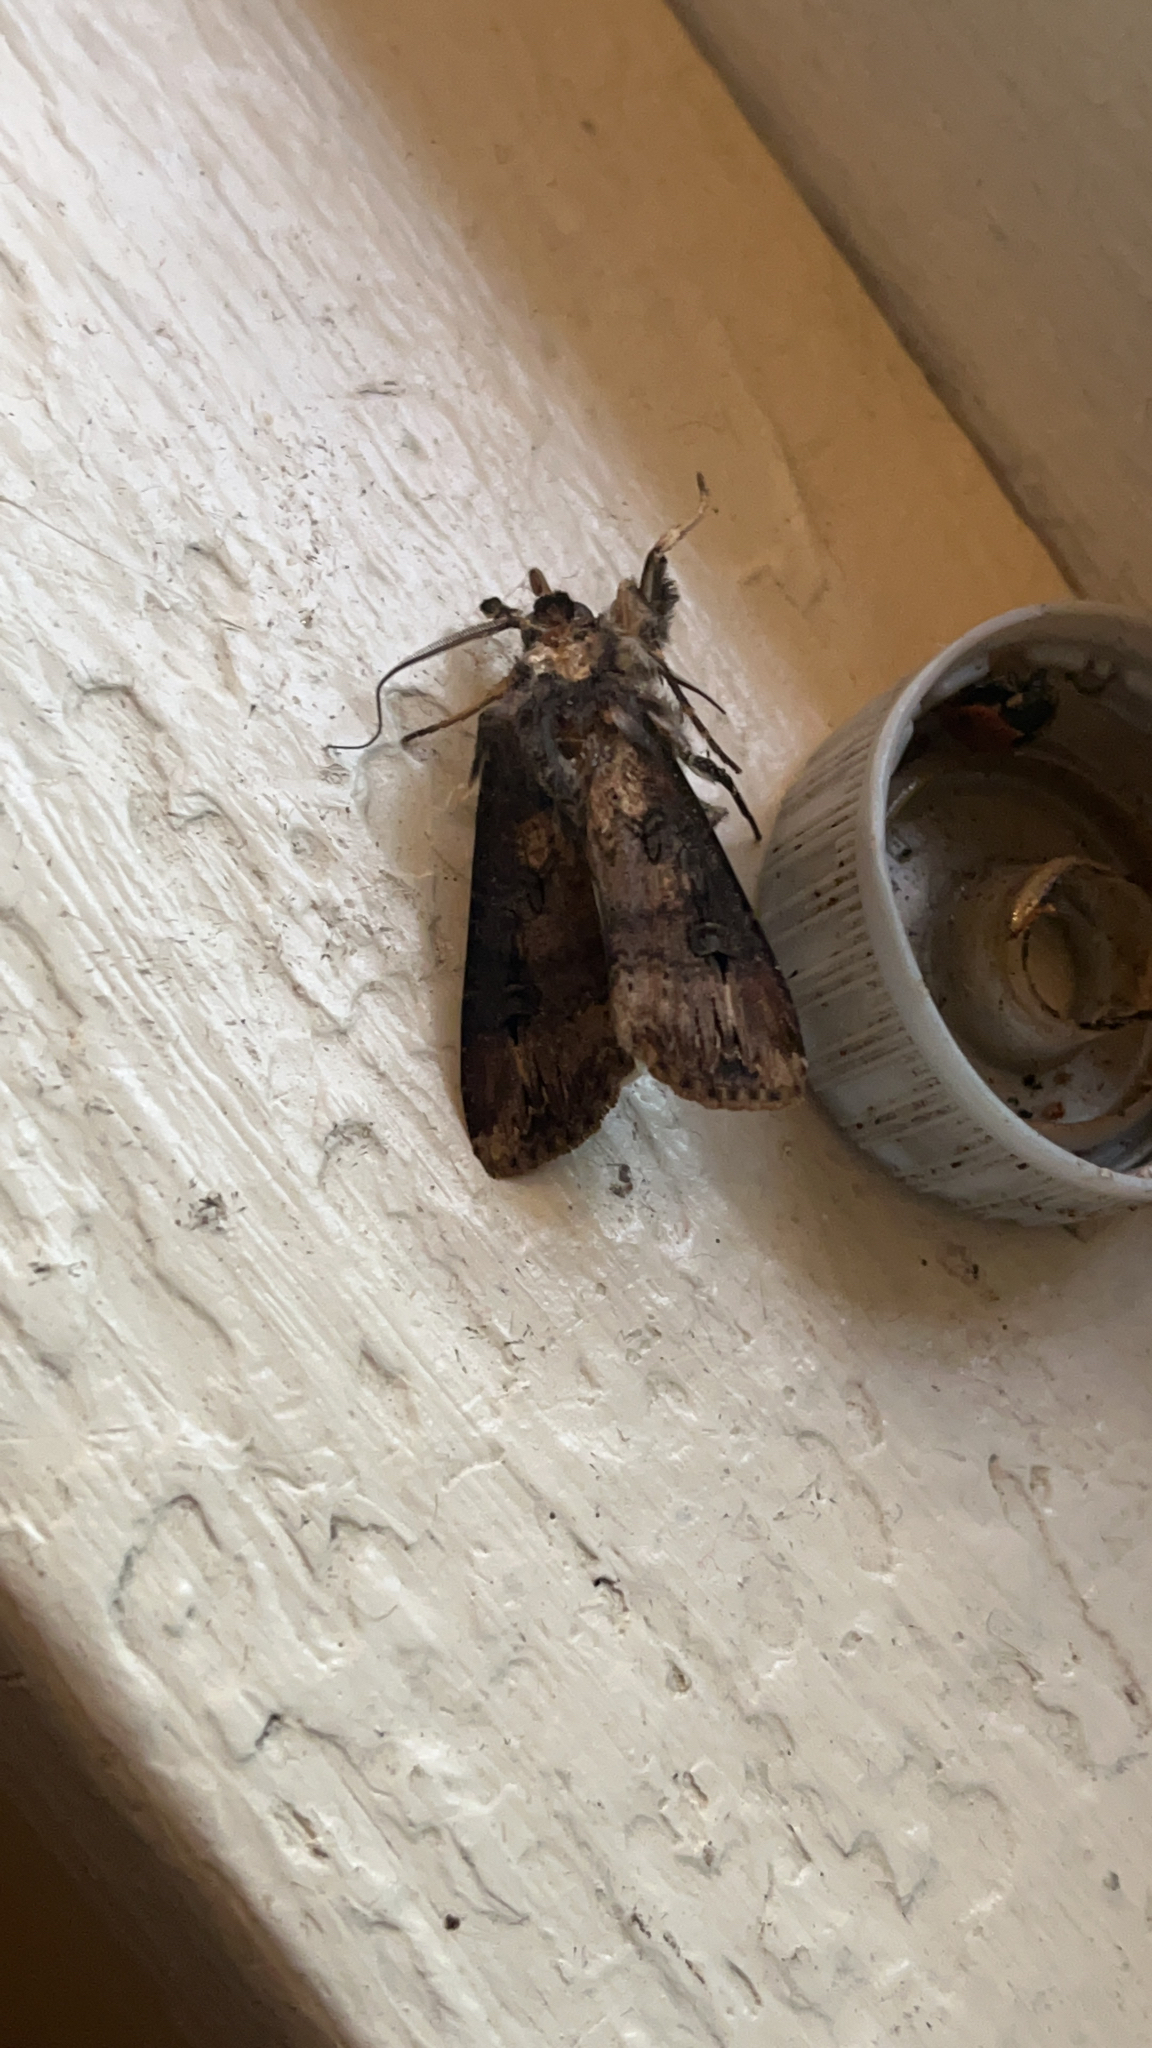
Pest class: cutworms